Architecture of Israel

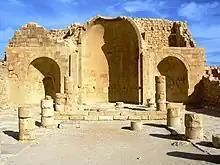
Byzantine basilica (Southern Church), Shivta, Negev desert

Sundried mud bricks were the most used material until modern times, particularly in the coastal plain and valleys. Structures were roofed with timber wooden beams covered by reeds and rushes.